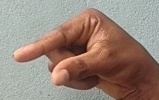
ASL sign: Q